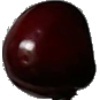
Label: cherry